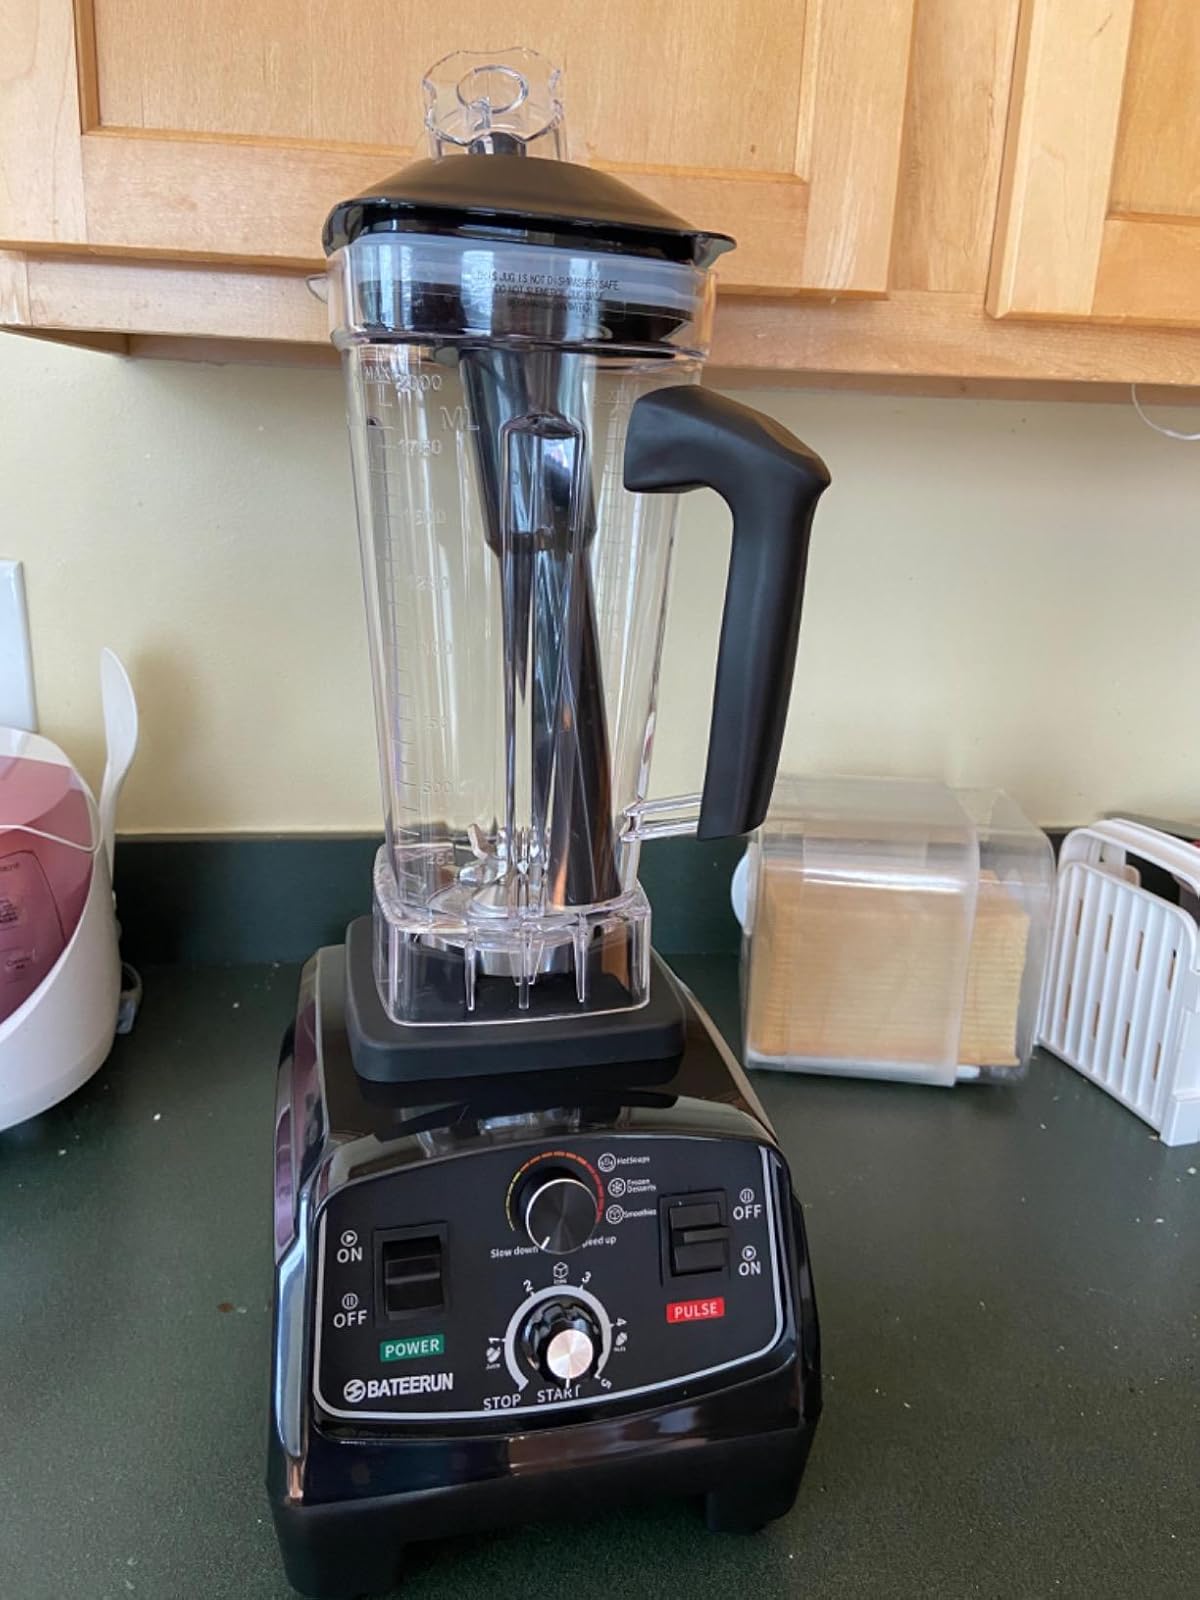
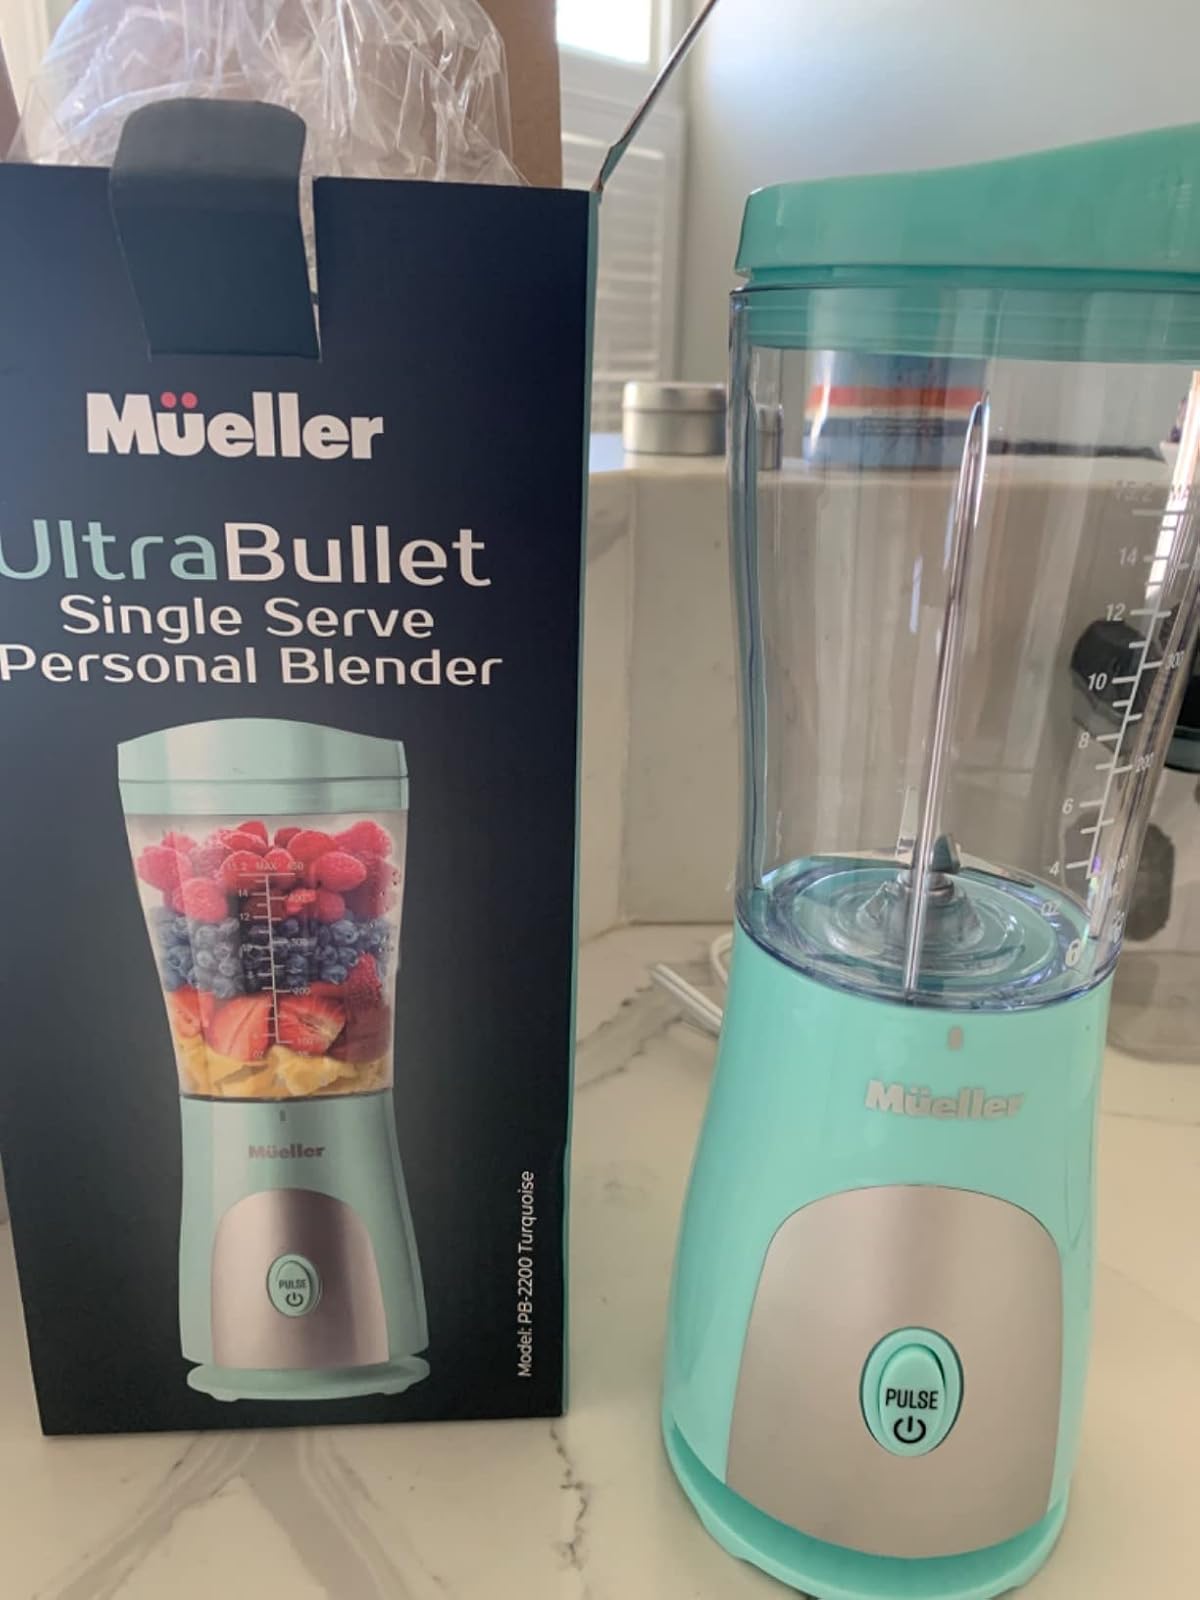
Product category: items_blender
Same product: no